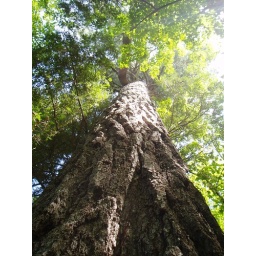
A venerable old pine tree in the U.P.